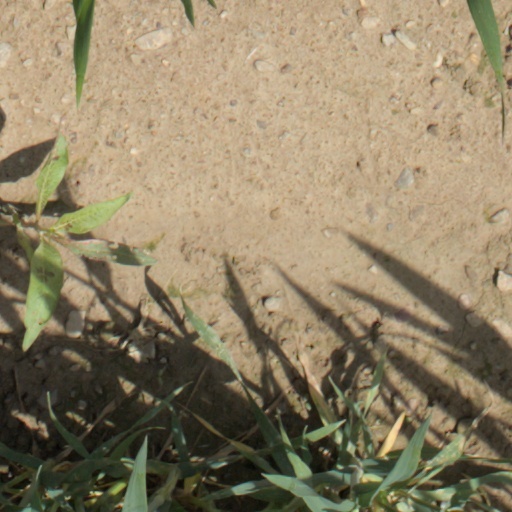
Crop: wheat